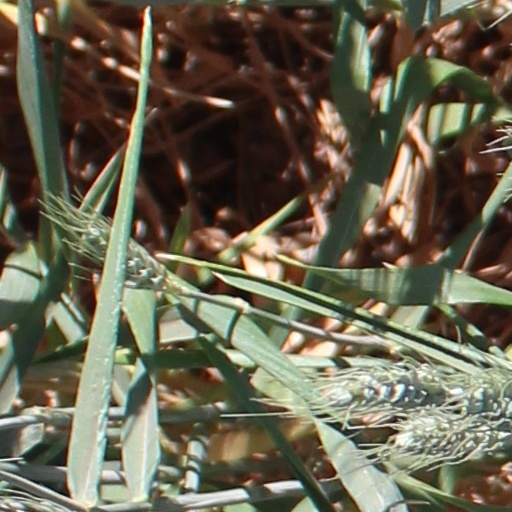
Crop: wheat